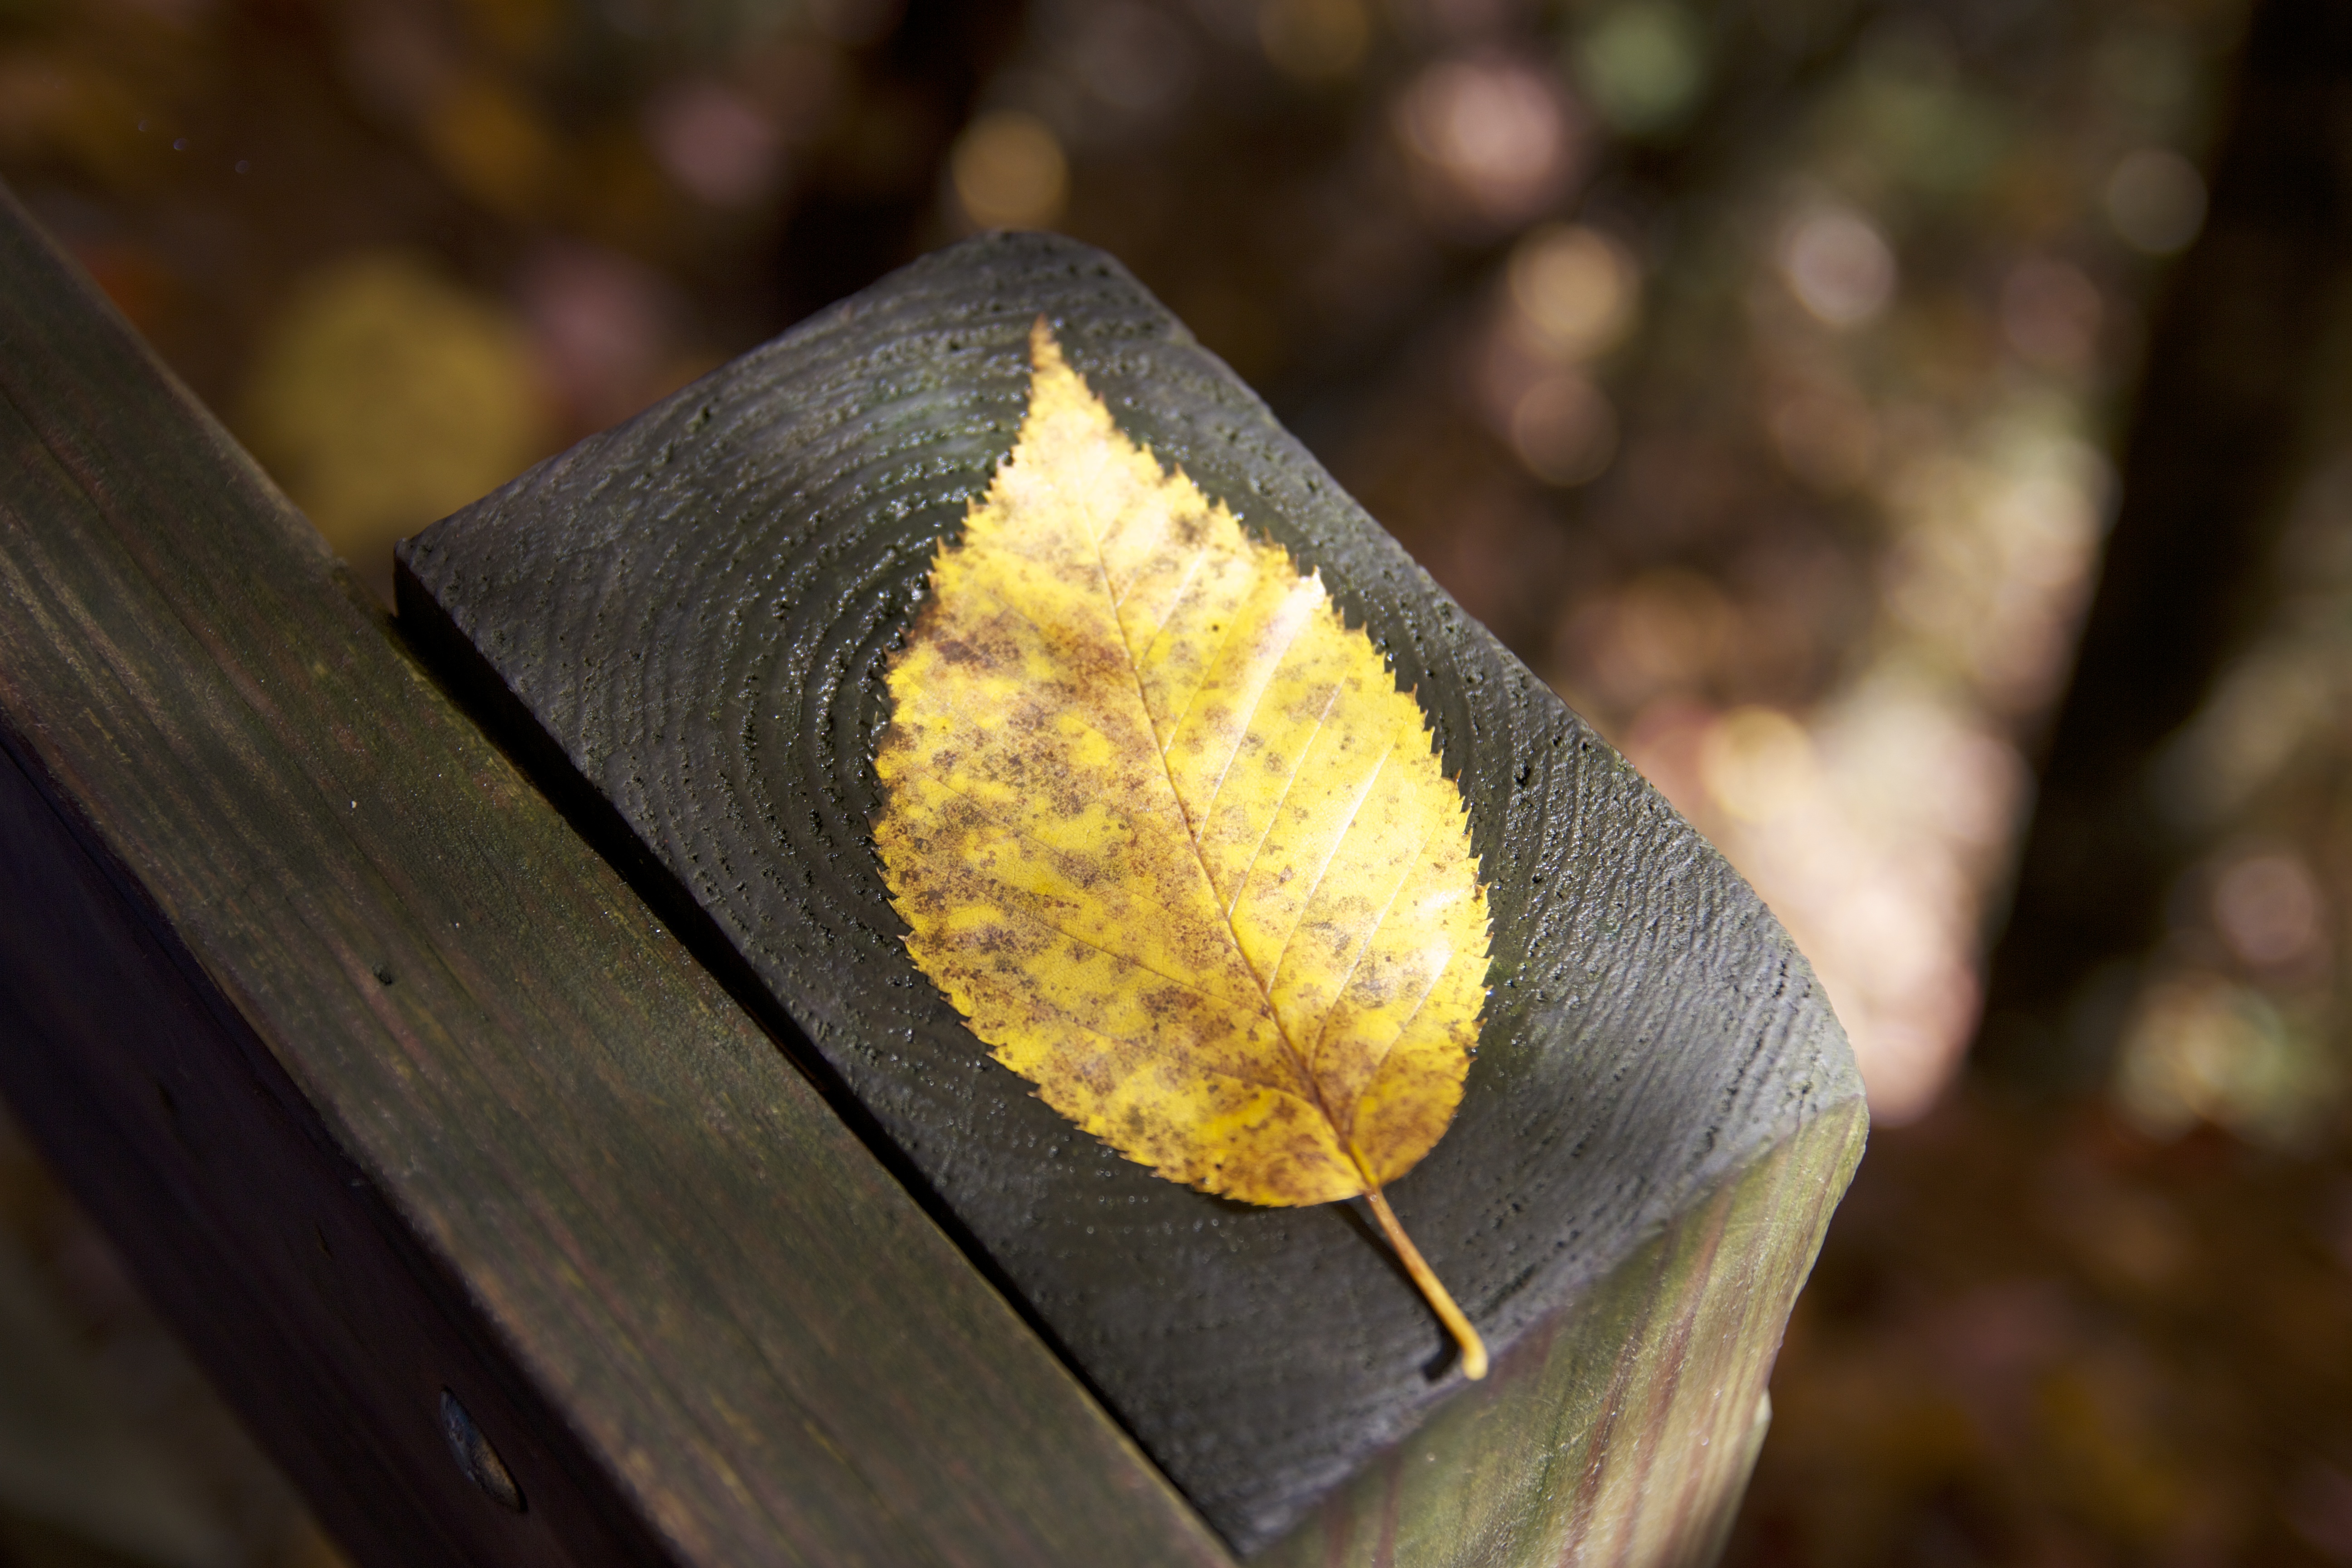
tree, nature, branch, plant, wood, photography, sunlight, leaf, fall, flower, trunk, foliage, green, insect, autumn, yellow, flora, fauna, close up, macro photography, plant stem